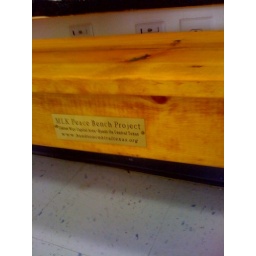
This one is at the boys and girls club in San Marcos